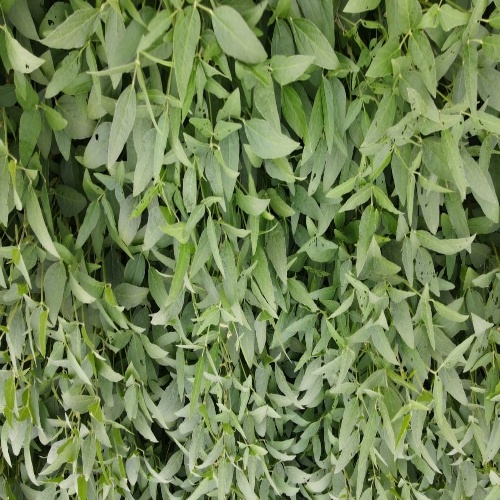
Label: Diabrotica_speciosa